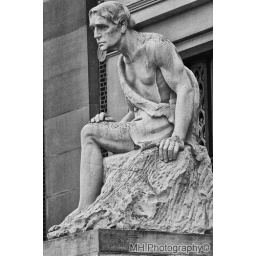
Statue in front of lake county court house (black and white)